Thysanoteuthis rhombus

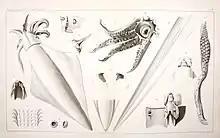
"T. rhombus" in the Gulf of Naples.

The lifespan of "T. rhombus" is 1 year. Males mature at a mantle length between (170 to 200 days of age) while females mature at a mantle length between (230 to 250 days).